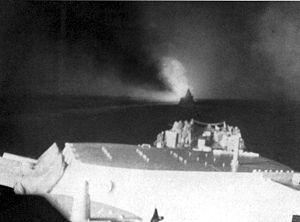
Raymond Ames Spruance a été un amiral de la Marine des États-Unis pendant la guerre du Pacifique. À la bataille de Midway, la Task Force 16 que commandait Raymond Spruance, alors contre-amiral a pris une part déterminante dans la destruction de la principale force aéronavale japonaise du moment. L'amiral Morison, historiographe officiel de la Marine des États-Unis pendant la Seconde Guerre mondiale a écrit « la performance de Spruance a été superbe... Il a émergé de cette bataille comme un des plus grands amiraux de l'histoire navale américaine ». Il a commandé à la mer les forces navales du Pacifique central, d'août 1943 à avril 1944. À la tête de la Vᵉ Flotte, de mai à août 1944, il a considérablement contribué à la victoire américaine de la bataille de la mer des Philippines, puis de février à mai 1945, il a dû affronter les kamikaze devant Iwo Jima et Okinawa. Après la guerre, l'amiral Spruance a succédé à la tête de la Flotte du Pacifique à l'amiral de la Flotte Nimitz devenu Chef des opérations navales, puis en 1946 il a été nommé Président de l'École de Guerre Navale.
La classe Myōkō a été la troisième classe de croiseurs lourds de la Marine impériale japonaise, comprenant quatre unités portant divers noms de montagnes japonaises, construites, en quatre ans chacune, par les arsenaux de Yokosuka et de Kure et dans les chantiers navals de Nagasaki et Kobe, entre novembre 1924 et août 1929. Ces unités marquèrent une évolution sensible dans la construction des croiseurs lourds japonais, par la puissance de leur artillerie, tant principale qu'anti-aérienne, mais elles ne respectaient pas les stipulations, en vigueur à l'époque, des traités de limitation des armements navals, en particulier en ce qui concerne le déplacement maximal des croiseurs.
Chester William Nimitz, Sr. a été le troisième et le plus jeune amiral de la Flotte de la Marine des États-Unis, durant la Seconde Guerre mondiale. Il a été nommé Commandant-en-chef de la Flotte du Pacifique en décembre 1941 et Commandant-en-chef interarmées des Zones de l'Océan Pacifique en avril 1942, commandements qu'il a exercés jusqu'en décembre 1945. Il a fini sa carrière comme premier Chef des Opérations navales de l'après-guerre.
Les croiseurs légers de la classe Cleveland ont été conçus au début de la Seconde Guerre mondiale et ont constitué la plus nombreuse série homogène de croiseurs jamais construite, avec vingt-sept croiseurs mis en service, alors que neuf coques mises sur cale ont été transformées pour en faire des porte-avions légers. Leur classement en croiseurs « légers » résultait des stipulations du traité naval de Londres de 1930, en ce que leur artillerie principale était d'un calibre inférieur à 155 mm, mais leur déplacement, leur vitesse, leur protection étaient celles des croiseurs « lourds », ce qui était déjà le cas des croiseurs de la classe Brooklyn dont ils ne se différenciaient principalement que par une tourelle triple d'artillerie principale en moins et une artillerie anti-aérienne plus puissante. Ils ont servi principalement dans le Pacifique pendant la Seconde guerre mondiale, où ils ont affronté les forces de surface japonaises pendant l'année 1943, dans la campagne des Salomon, puis ont escorté les porte-avions rapides, en 1944-45, dans le Pacifique central, jusqu'à Okinawa. Aucun n'a été perdu au combat.
La dénomination de croiseur lourd est communément employée à partir de 1930 et jusqu'à la fin de la Seconde Guerre mondiale pour désigner un croiseur, c'est-à-dire un navire principalement armé de canons, d'un déplacement supérieur à 1 850 tonnes, et inférieur à 10 000 tonnes conformément au traité de Washington et dont l'artillerie principale avait un calibre supérieur à 155 mm, et au plus égal à 203 mm, conformément au traité naval de Londres. Si la distinction entre croiseur lourd et croiseur léger a ainsi été claire pendant quelques années, l'apparition, après 1935, des « grands croiseurs légers », déplaçant 10 000 tonnes, et armés de dix à quinze canons de 152 ou 155 mm, tirant jusqu'à 8 à 10 coups par minute, avec des blindages de ceinture de plus de 100 mm, a sérieusement contribué à brouiller les catégories.